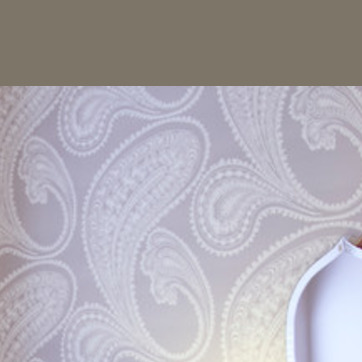
Material: wallpaper